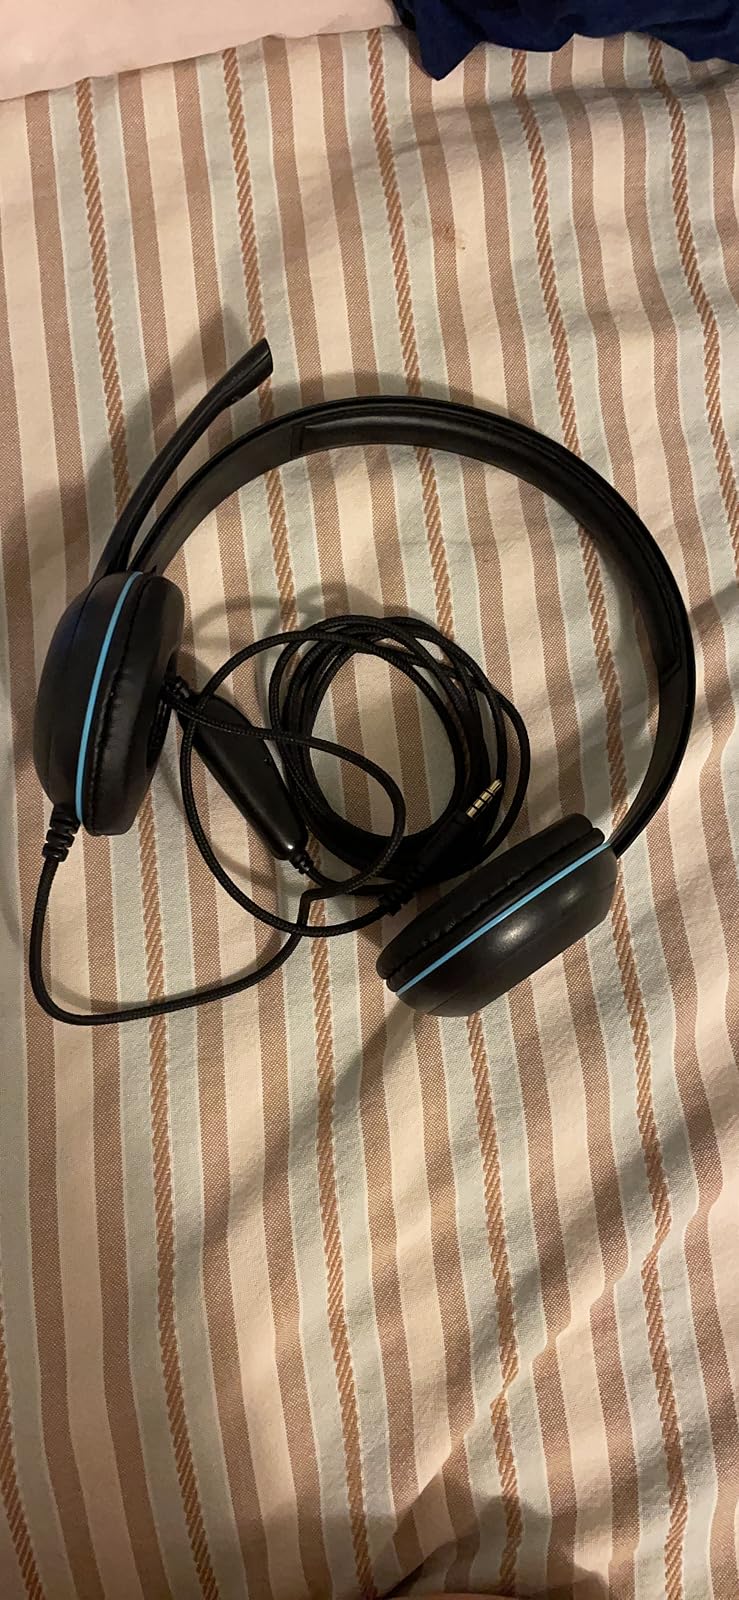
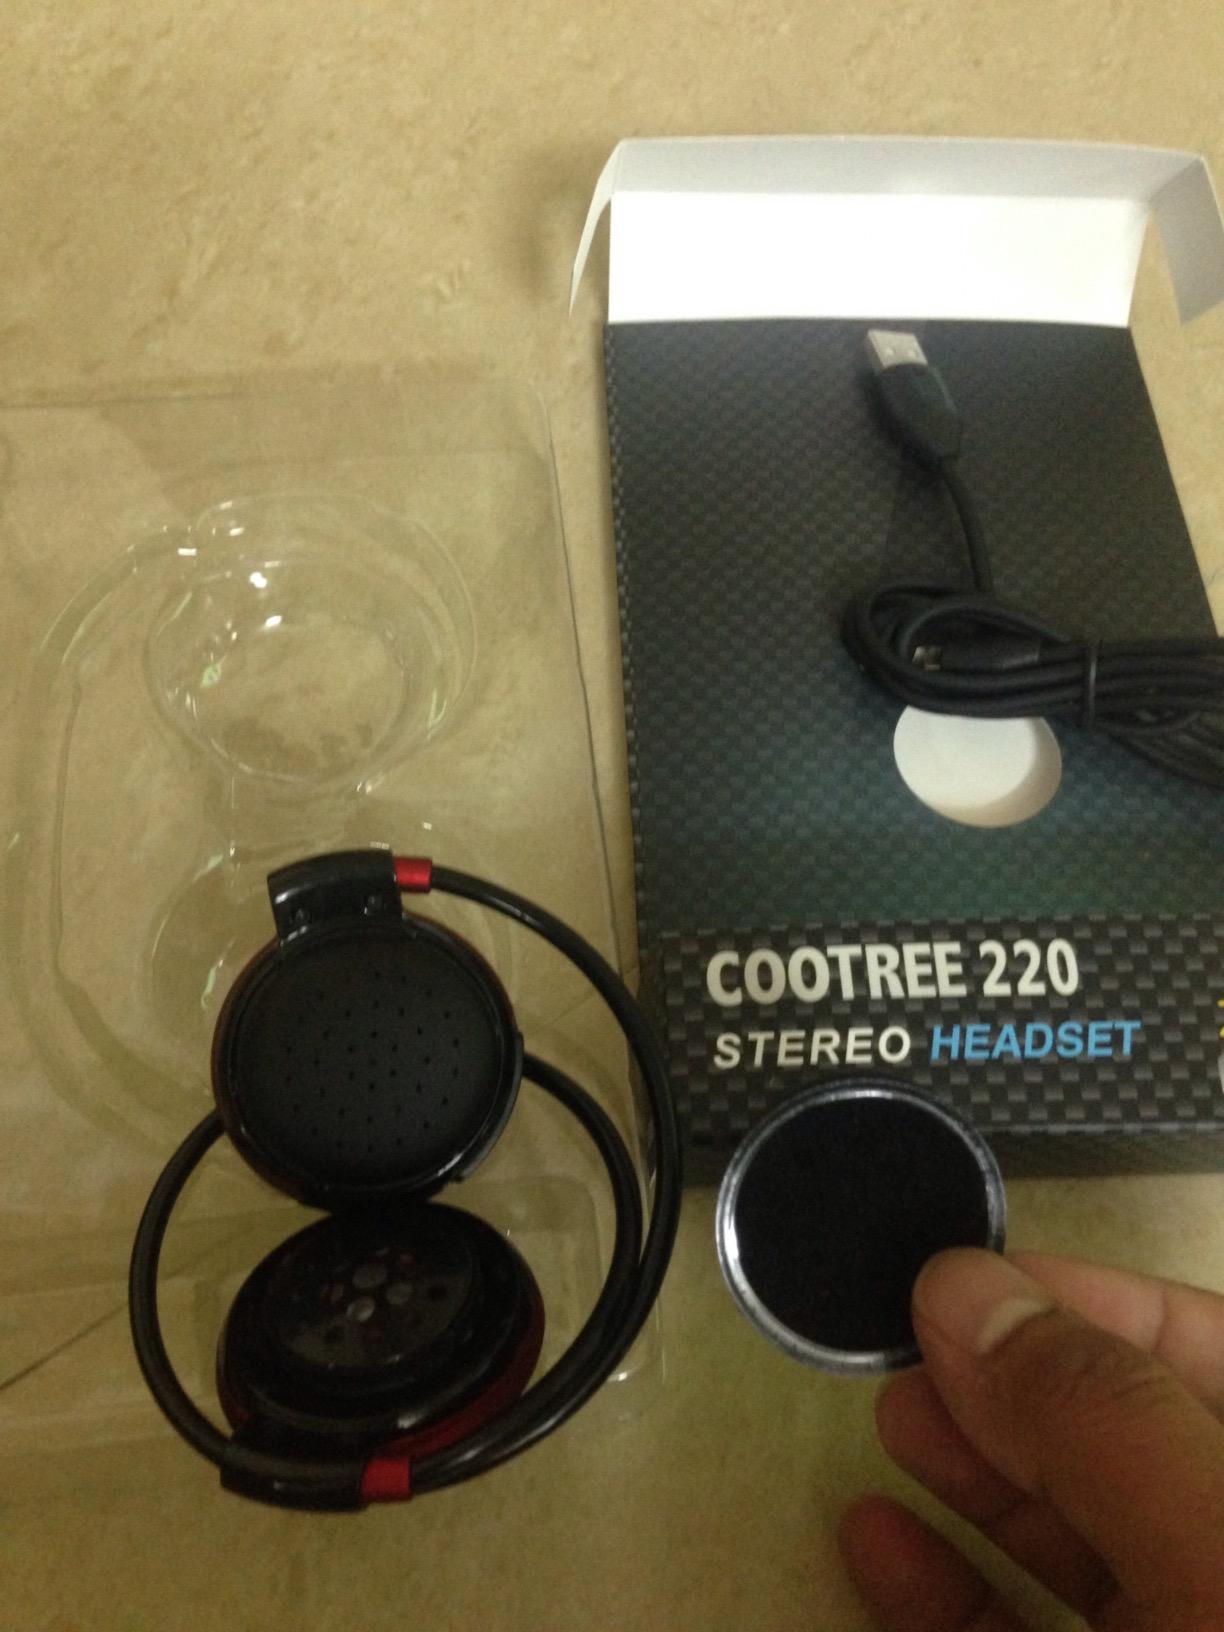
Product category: headphones
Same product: no